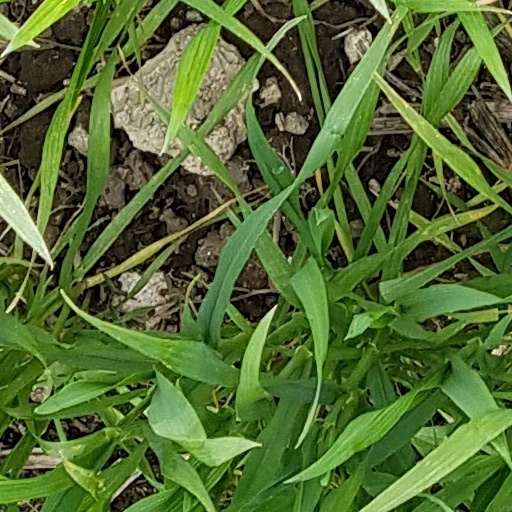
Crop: wheat